Novica Veličković

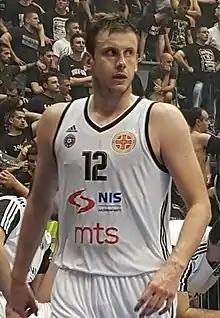
Veličković with Partizan in 2016

Novica Veličković (born 5 October 1986) is a Serbian former professional basketball player who last worked as the team manager for Mega Basket of the Serbian League (KLS) and the ABA League. He also represented the senior Serbian national basketball team internationally.